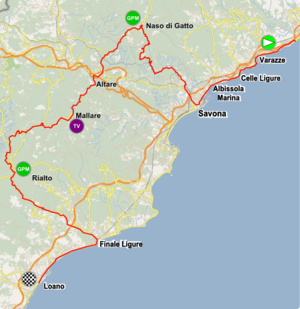
La 26ᵉ édition du Tour d'Italie féminin a eu lieu du 3 au 12 juillet 2015. La course fait partie du calendrier UCI féminin en catégorie 2.1.